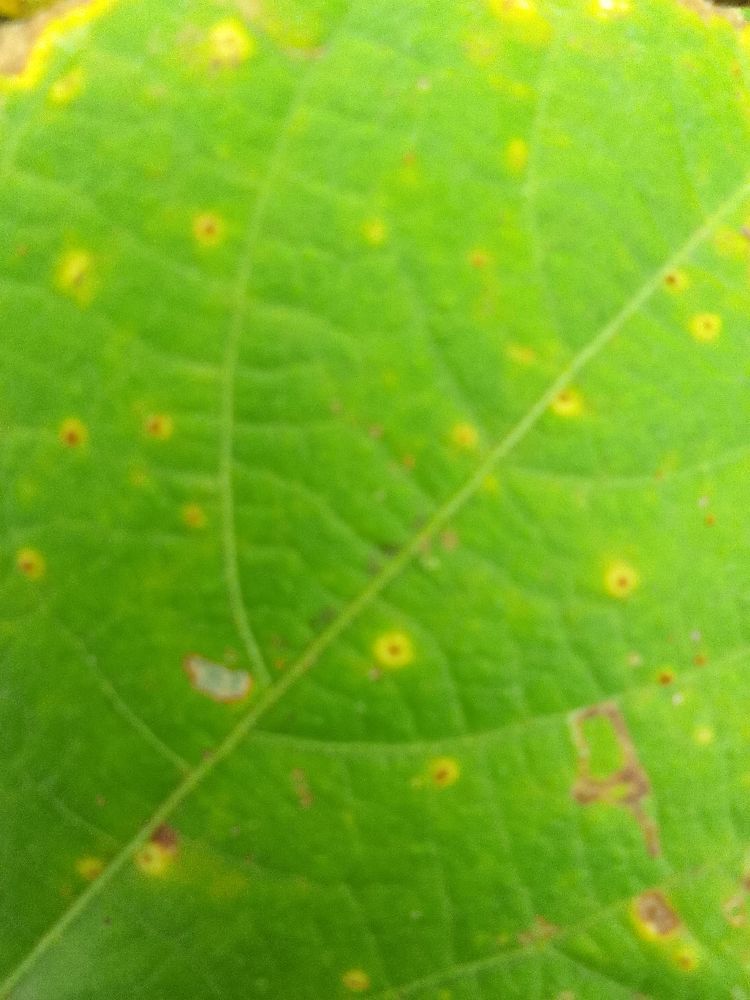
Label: rust